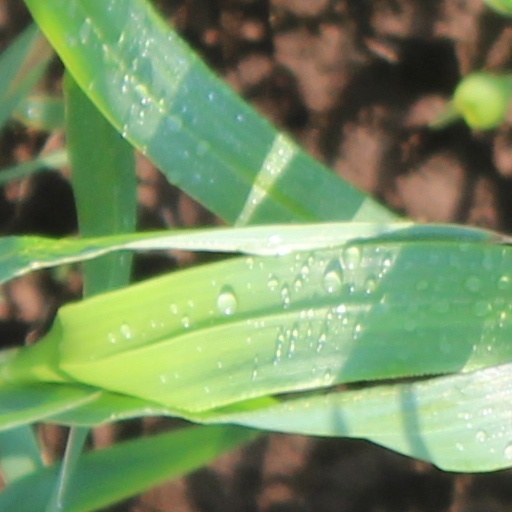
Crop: wheat